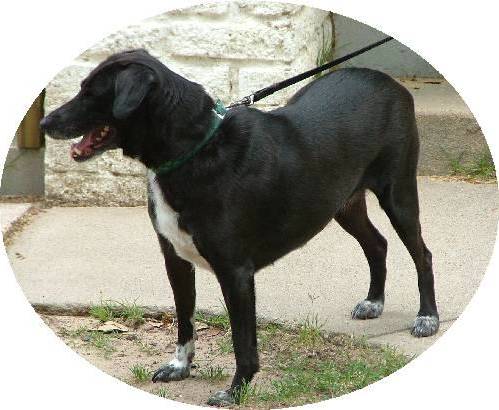
Label: dog